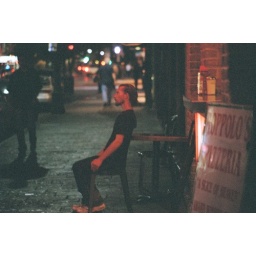
This guy was just sitting in a chair in the middle of the sidewalk, looking stiffly ahead for a long time....